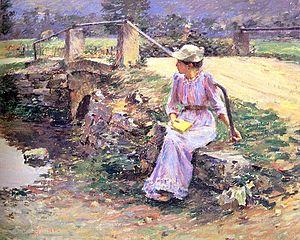
La débacle